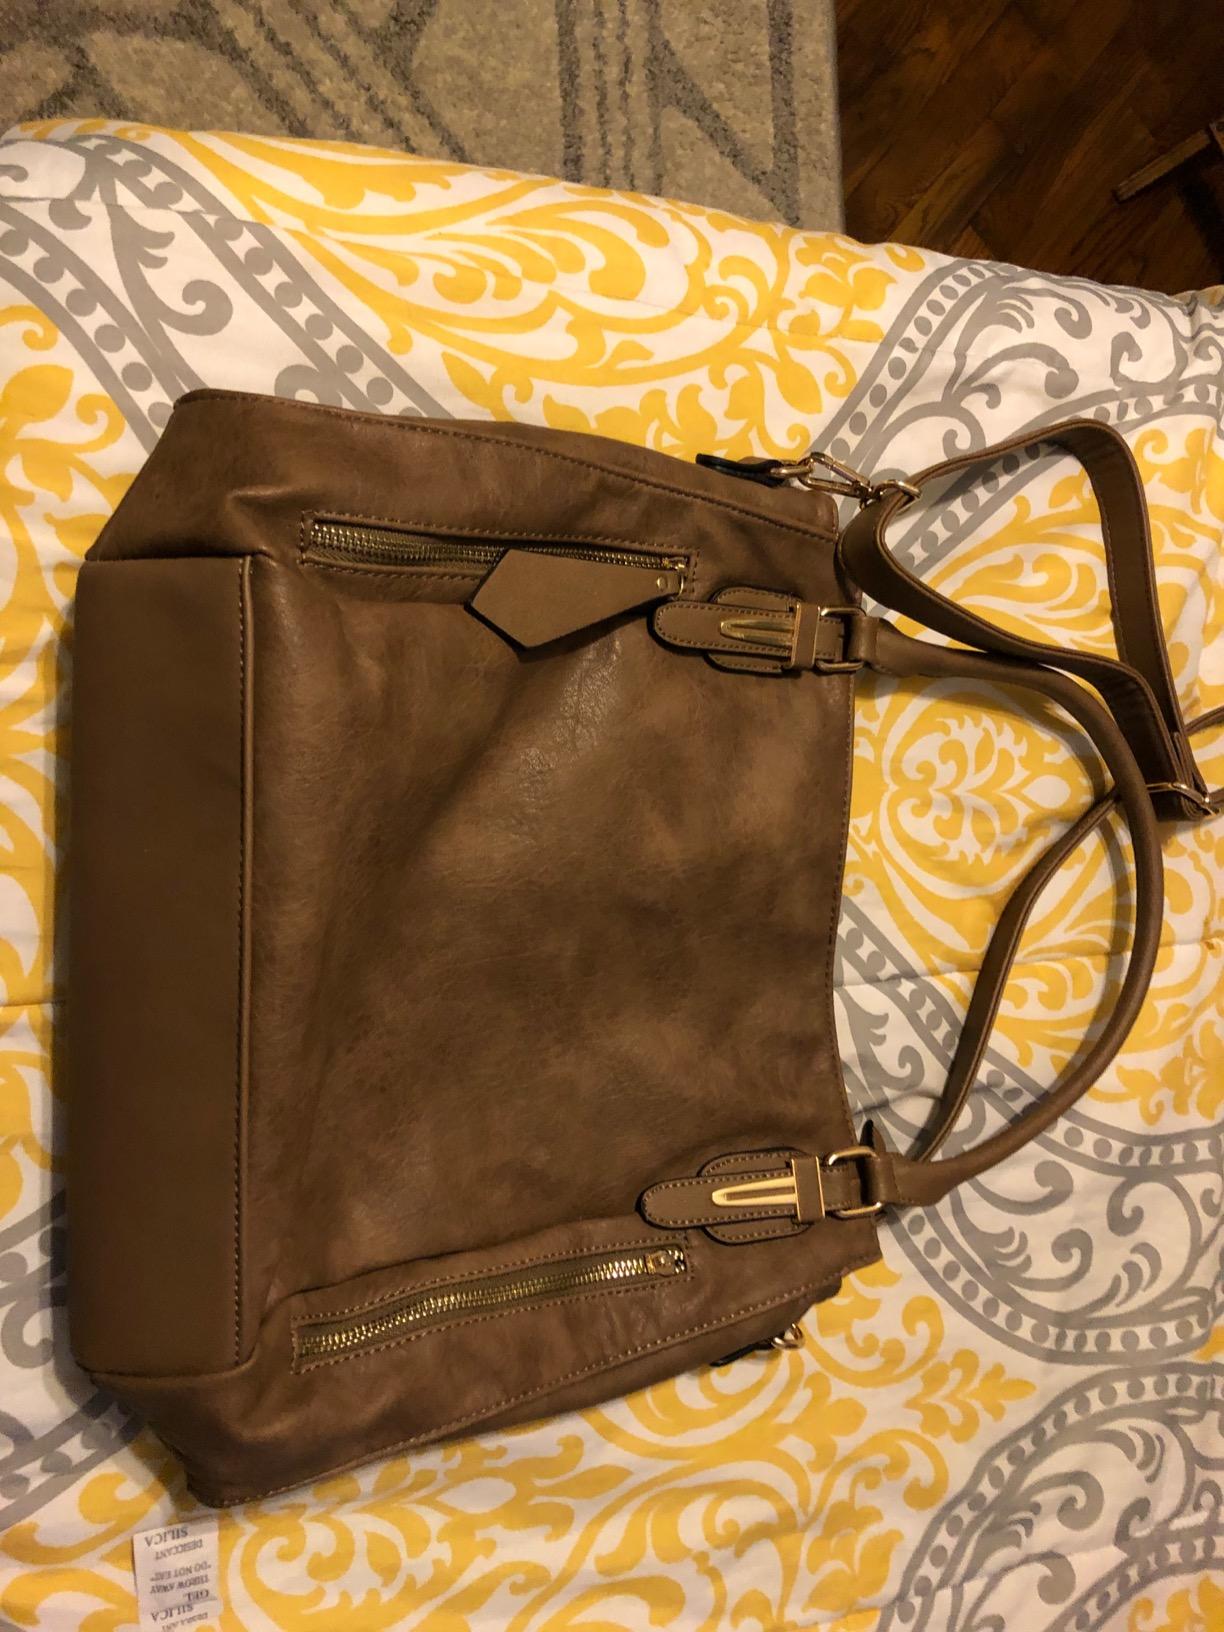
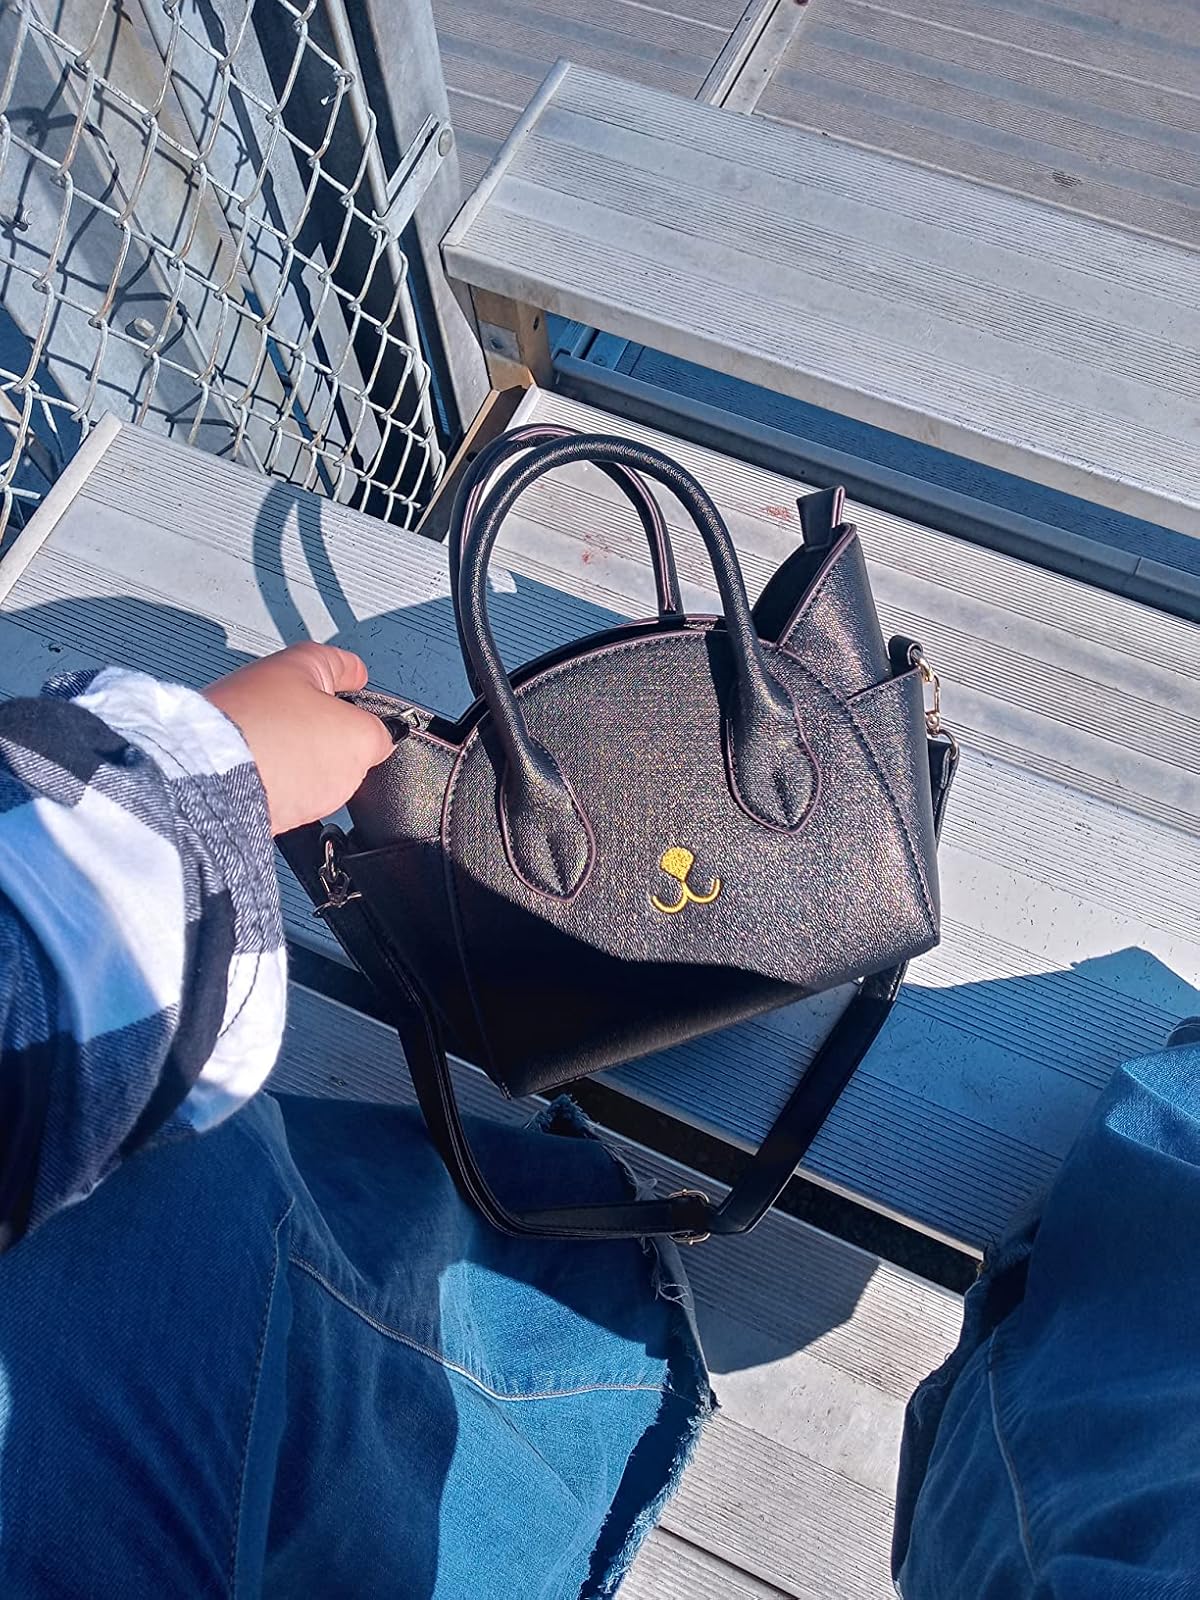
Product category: accessories_handbag
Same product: no